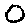
Label: 0